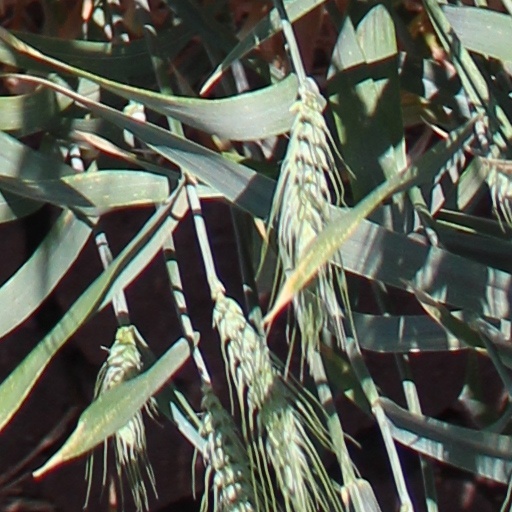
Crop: wheat